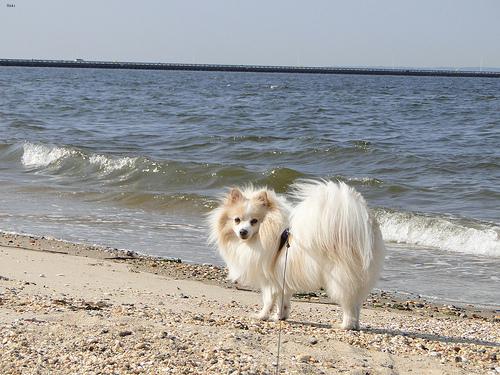
Breed: pomeranian